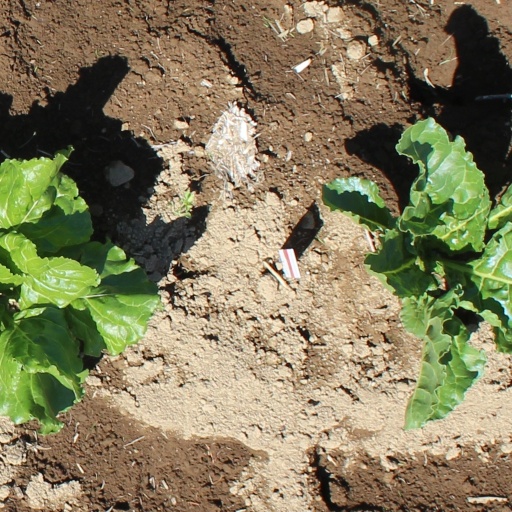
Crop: sugar beet